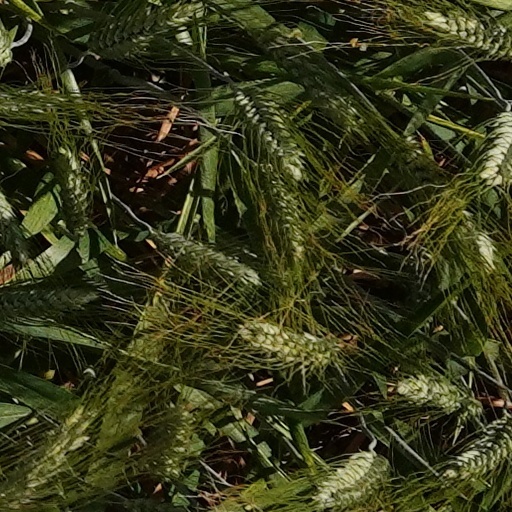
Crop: wheat